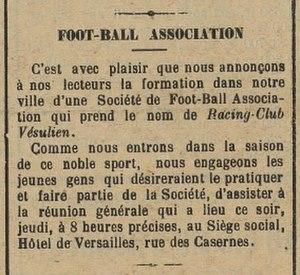
Article de création du Racing-Club Vésulien du 24 août 1917, paru dans Le Réveil de la Haute-Saône.
Le Football Club de Vesoul, nommé Vesoul Haute-Saône Football de 2002 à 2014, est un club français de football basé à Vesoul, dans l'Est de la France. Évoluant au stade René-Hologne depuis 1928, le FCV est le principal club de la ville de Vesoul et le plus titré du département de la Haute-Saône.